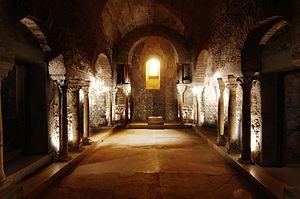
Musée archéologique de Grenoble, crypte Saint-Oyand, VIe siècle
L'histoire du territoire actuellement occupé par le département de l’Isère en France est ancienne.
Saint Oyand ou Oyend ou Eugend ou Héand, né vers 450 près d'Izernore, non loin de Nantua et décédé en 510 à Saint-Claude est le quatrième abbé du monastère de Condat. Il est fêté le 1ᵉʳ janvier.
L’histoire de Grenoble couvre plus de 2 000 ans. À l'époque gallo-romaine, le bourg gaulois porte le nom de Cularo puis de Gratianopolis et voit son importance accrue lorsque les Comtes d’Albon la choisissent au début du XIᵉ siècle comme capitale de leur principauté, le Dauphiné. Avec ce nouveau statut, puis trois siècles plus tard l'annexion du Dauphiné au royaume de France, l'économie de Grenoble s'est développée pour devenir une ville parlementaire et militaire, gardienne de la frontière avec les États de Savoie.
Le musée archéologique Saint-Laurent est un musée départemental situé à Grenoble, en France, au pied de la colline de la Bastille, dans le quartier Saint-Laurent de la rive droite de l'Isère.
À partir de la fin Vᵉ siècle, l'avènement de la dynastie mérovingienne a entraîné en Gaule des changements importants dans le domaine des arts. L'art antique littéraire classique qui y était encore vivant au Vᵉ siècle grâce aux écoles de grammairiens et de rhéteurs va lentement se transformer au VIᵉ siècle par le développement d'une culture chrétienne grâce à l'action des évêques et des monastères. La même transition va se produire pour les autres arts.